Narendra Singh Yadav

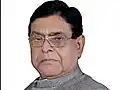

Narendra Singh Yadav (born 7 July 1950) is a prominent Indian politician, statesman, and philanthropist hailing from the state of Uttar Pradesh. He is the son of the distinguished Indian politician and statesman, Mr. Rajendra Singh Yadav, one of the founding members of Praja Socialist Party, who served as a minister and was elected as an MLA seven times from the Shamshabad and Mohammadabad assembly constituencies in the Farrukhabad District.